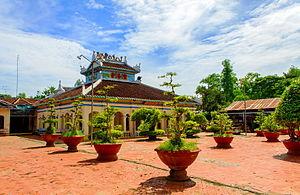
An Phú est un district de la province d'An Giang du sud-est du Viêt Nam.